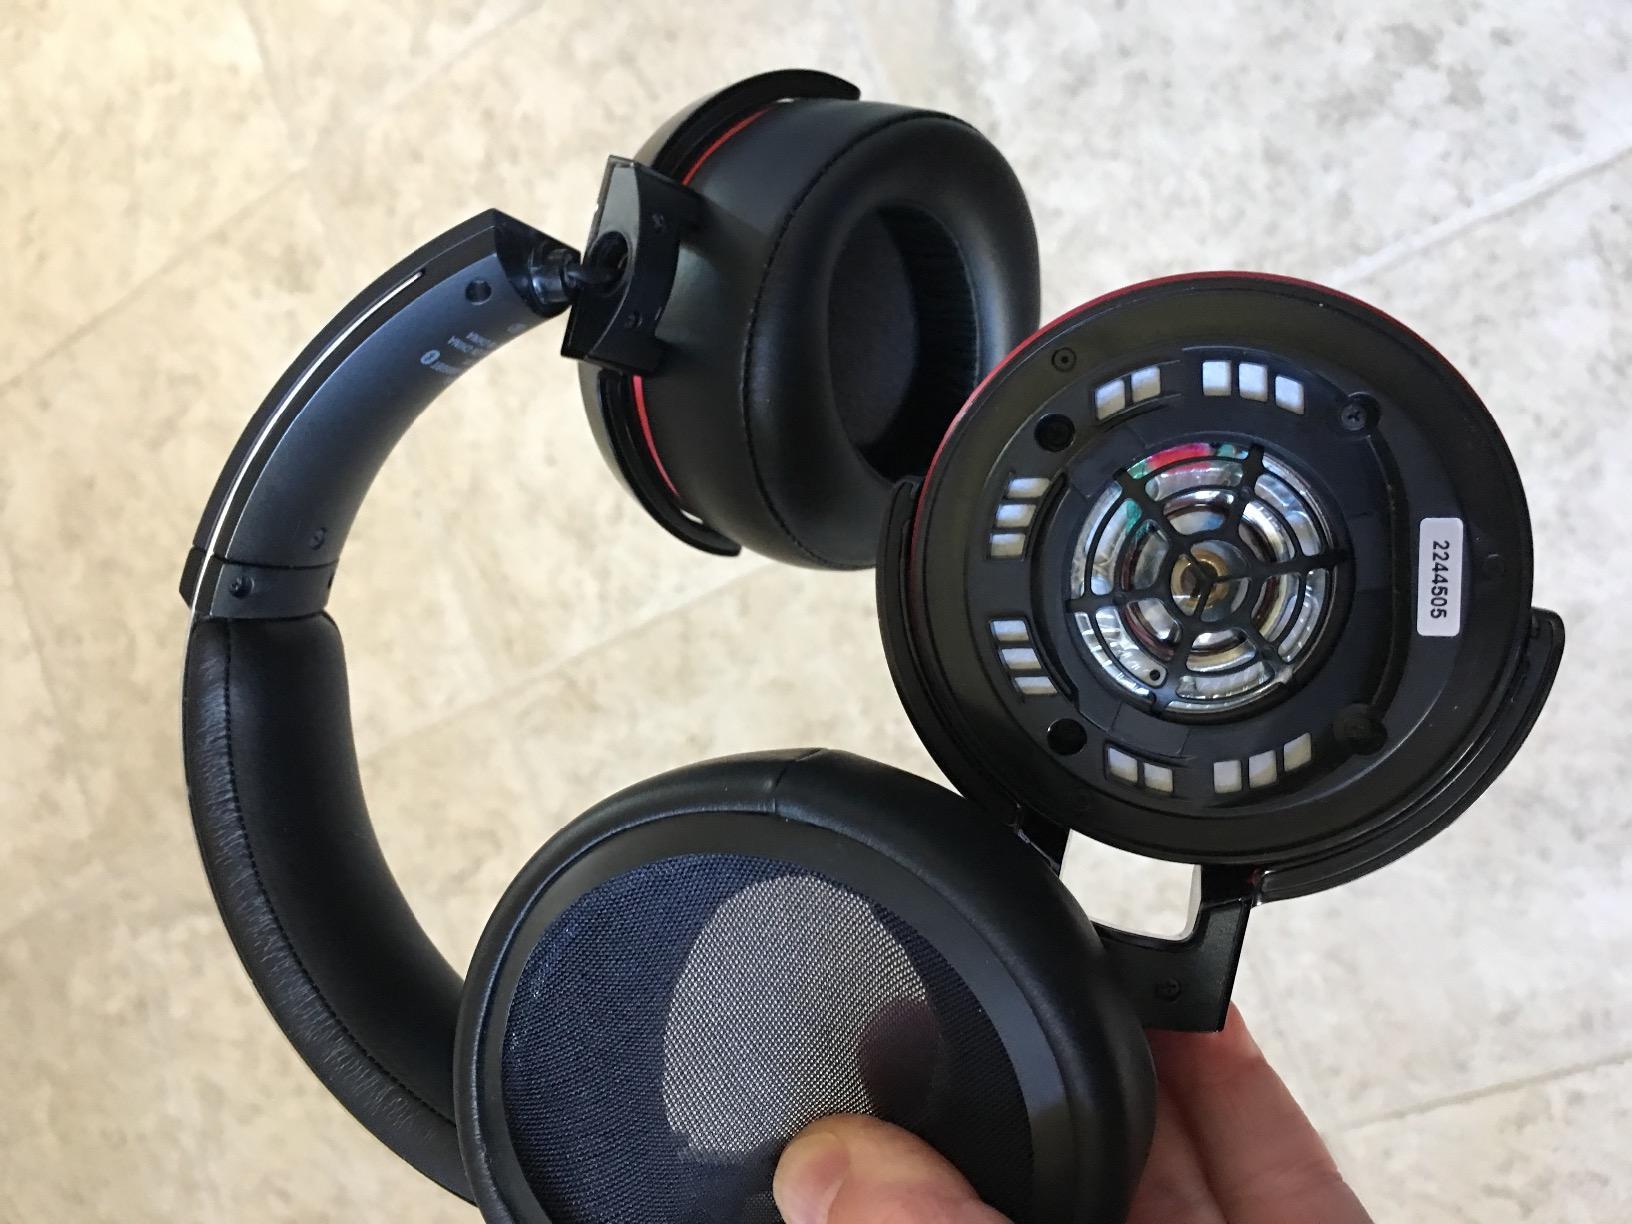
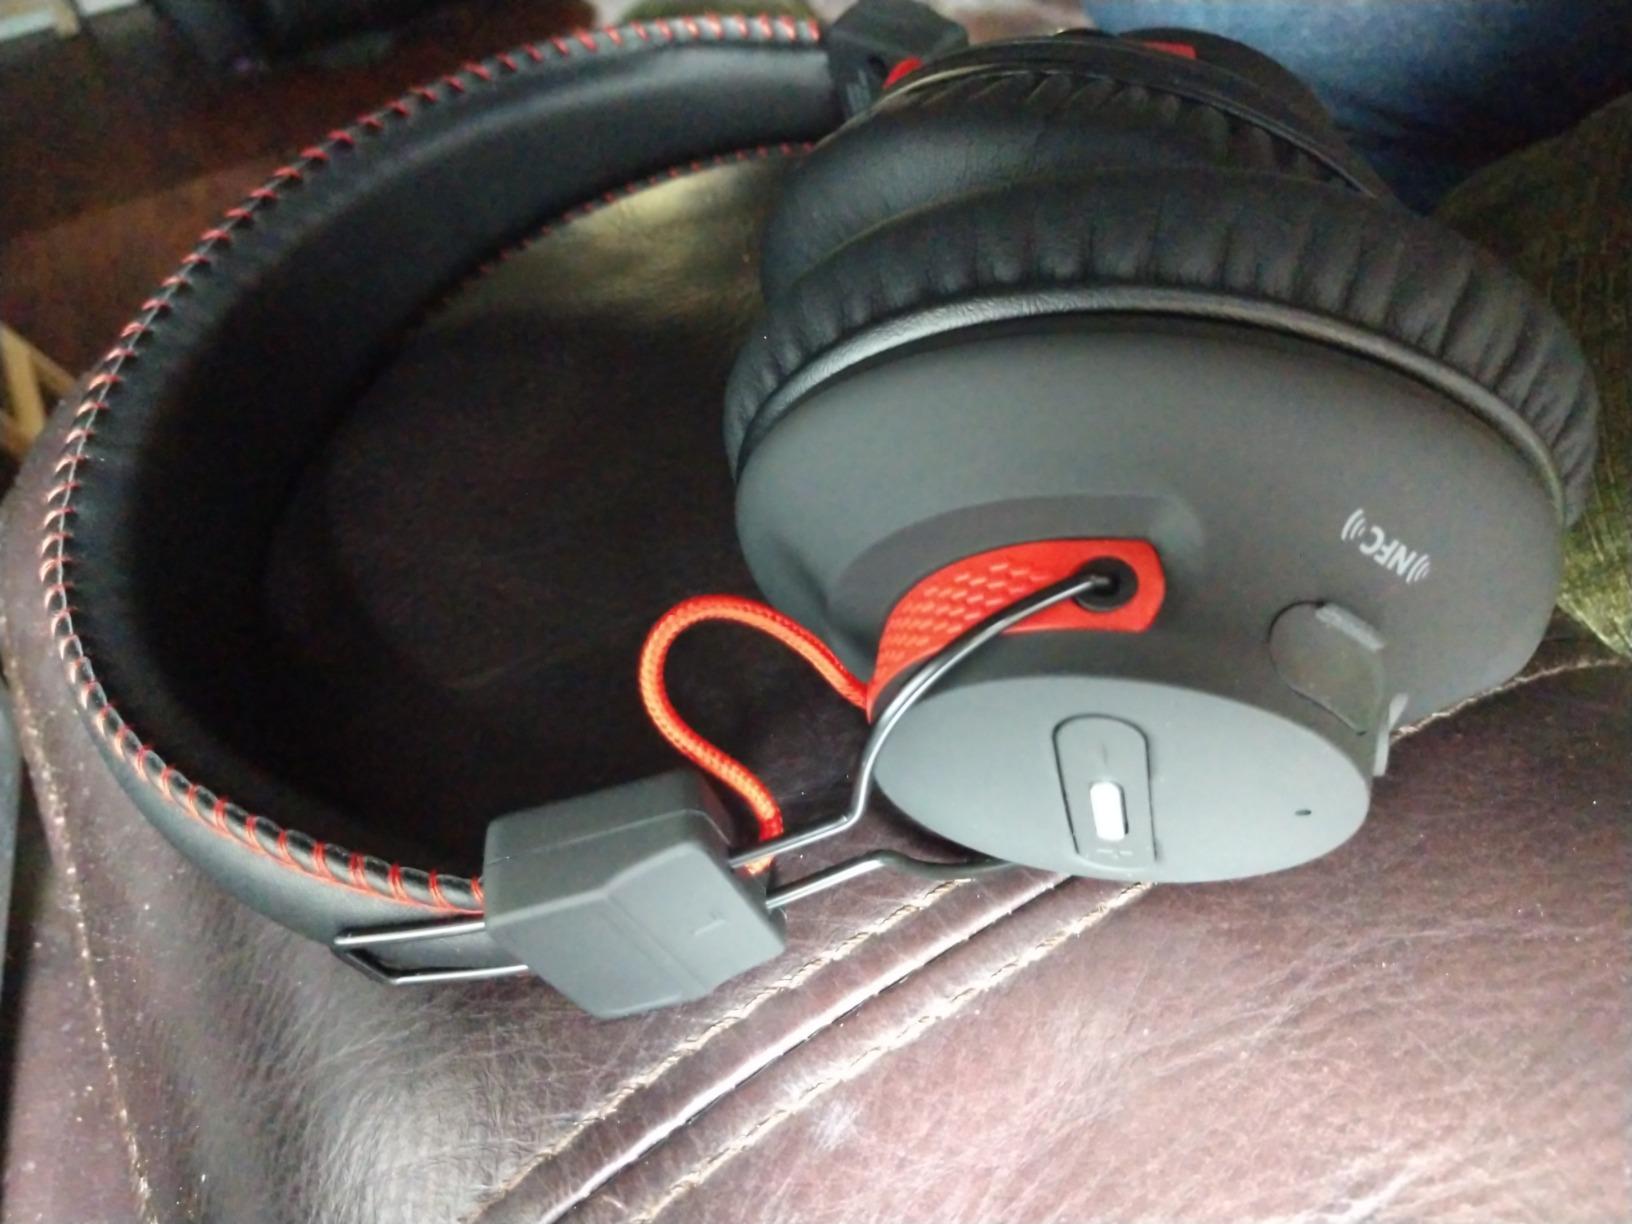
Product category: headphones
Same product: no